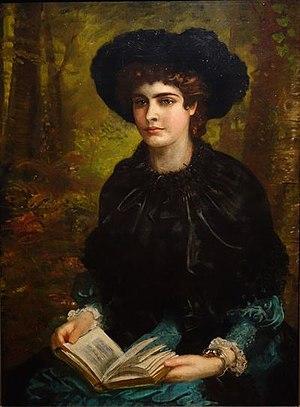
Constance Lloyd, journaliste et féministe, est surtout connue comme l'épouse d'Oscar Wilde, née à Londres, Angleterre, le 2 janvier 1858 et décédée à Gênes, Italie, des suites d'une intervention chirurgicale, le 7 avril 1898.